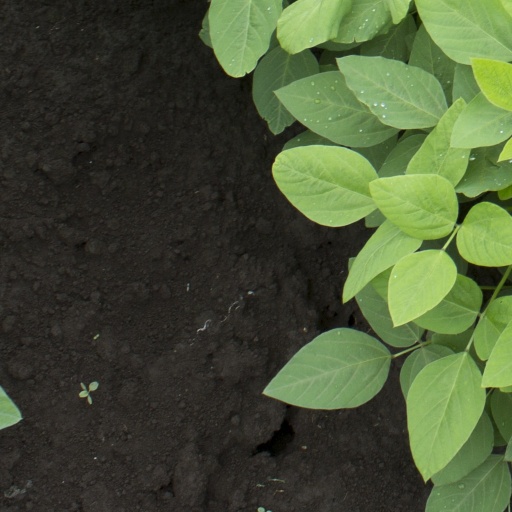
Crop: soybean